Jeremy Maclin

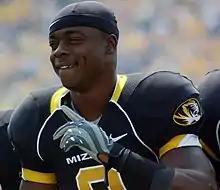
Maclin while at Missouri in 2008

Jeremy Maclin (born May 11, 1988) is an American former professional football player who was a wide receiver in the National Football League (NFL) for eight season. He played college football for the Missouri Tigers, twice earning consensus All-American honors. Maclin was selected by the Philadelphia Eagles in the first round of the 2009 NFL draft and earned a Pro Bowl selection in 2014. He also played for the Kansas City Chiefs and Baltimore Ravens.